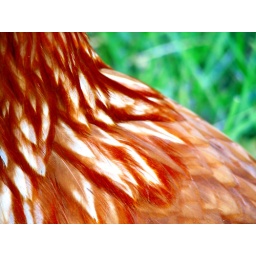
reds and greens colliding in a plethora of red chicken feathers